Downtown Pittsburgh

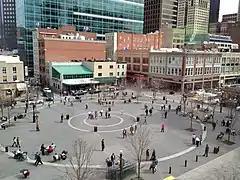
Market Square

Downtown contains a wealth of historic, cultural, and entertainment sites. While most people still consider the entire Downtown as one neighborhood, there are several significant subdistricts within the Golden Triangle.